Joannes de Cordua

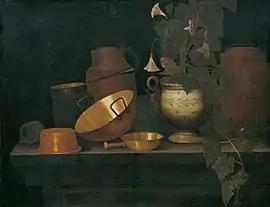
"Still life with copper dishes"

Joannes de Cordua was a versatile artist who painted still lifes, genre scenes, portraits, and biblical subjects. His contemporary, German art historian Joachim von Sandrart, notes in his comprehensive dictionary of art "Teutsche Academie" that "Johann von Cordua is a skillful painter of still lifes which he could render in a very natural manner".